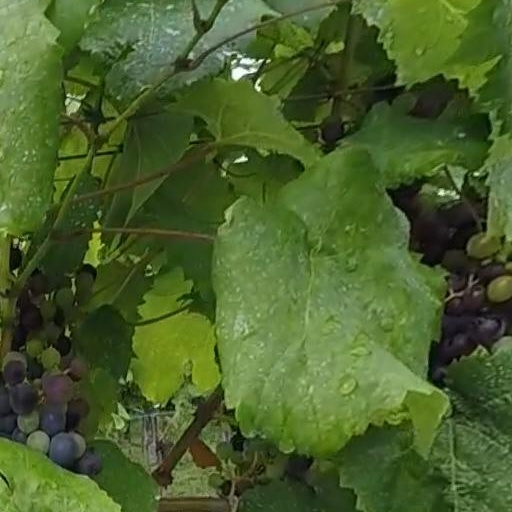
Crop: grape